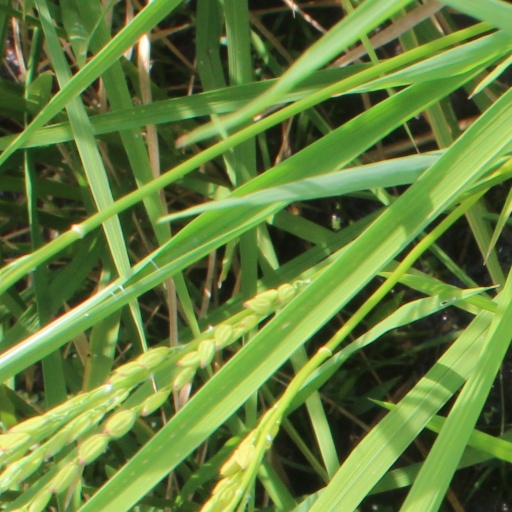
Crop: rice